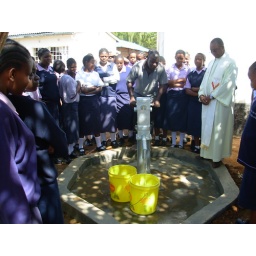
The st. Angela deaf and blind girls surrounding the water system for handing over